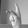
ASL letter: K